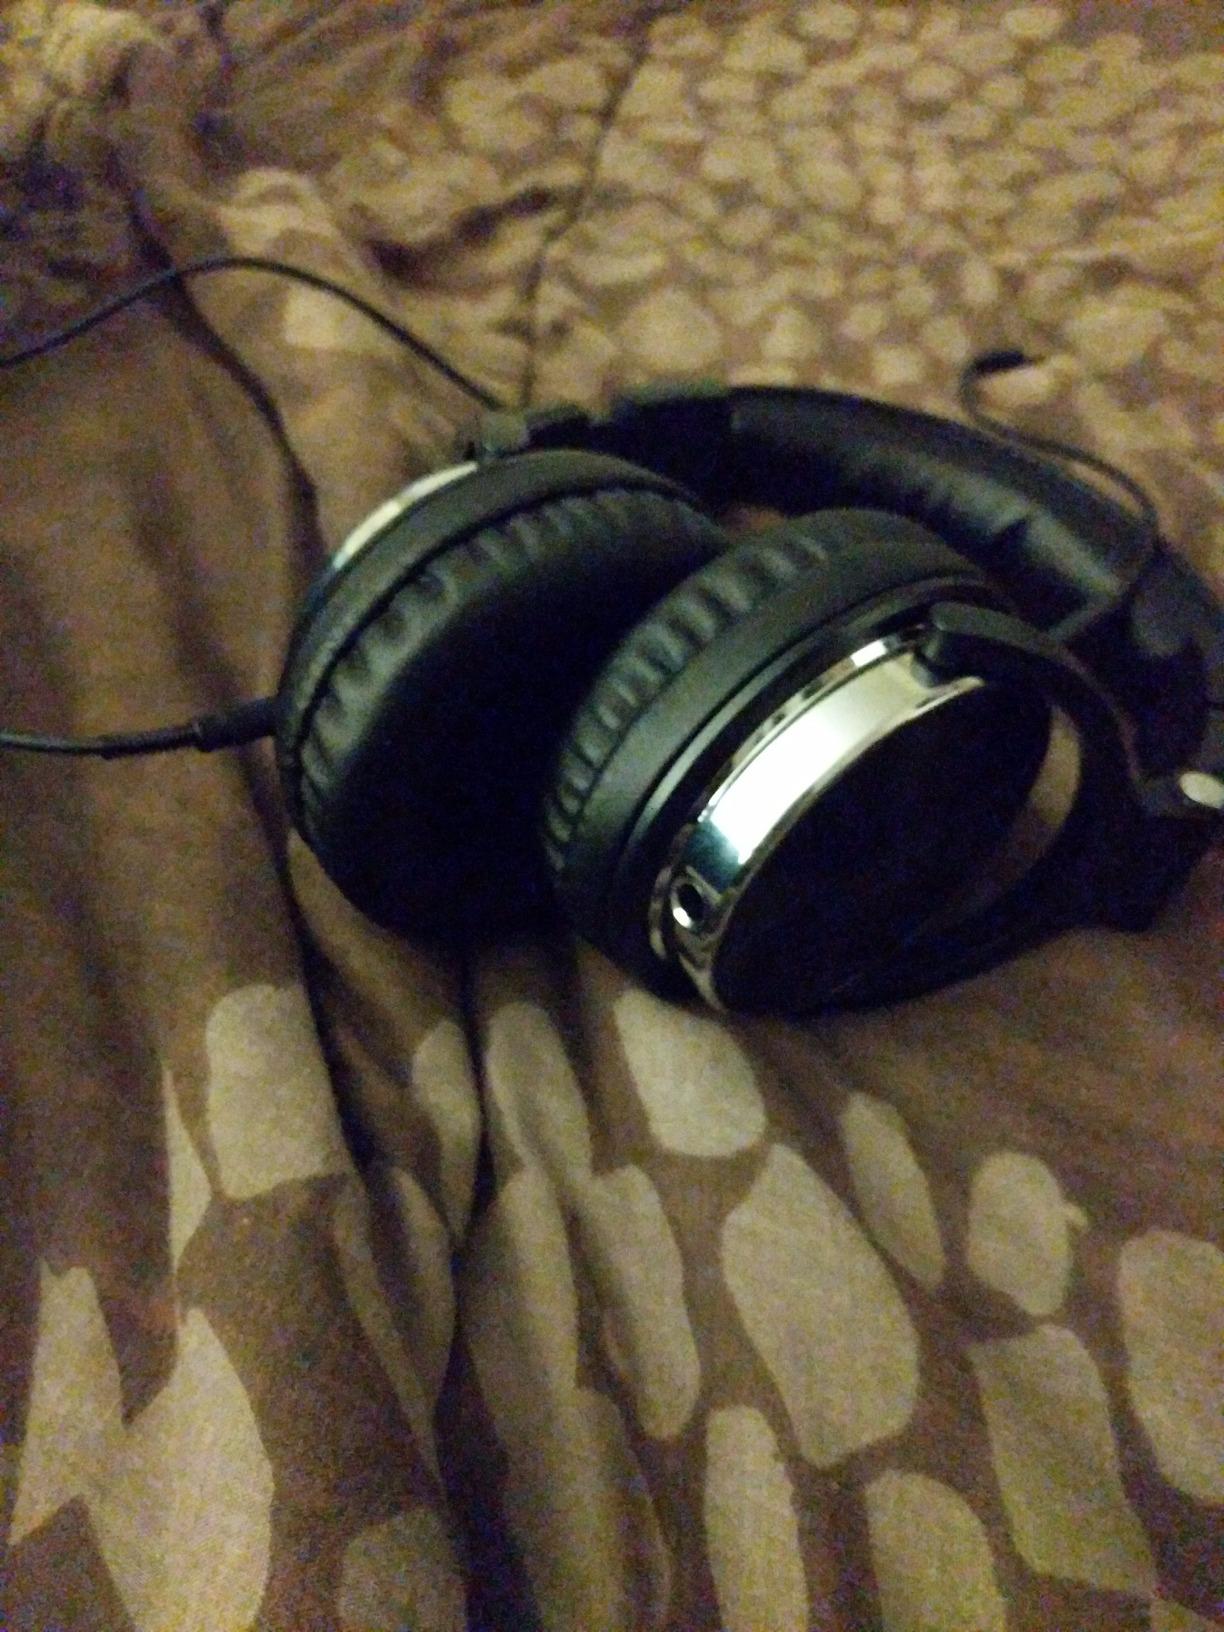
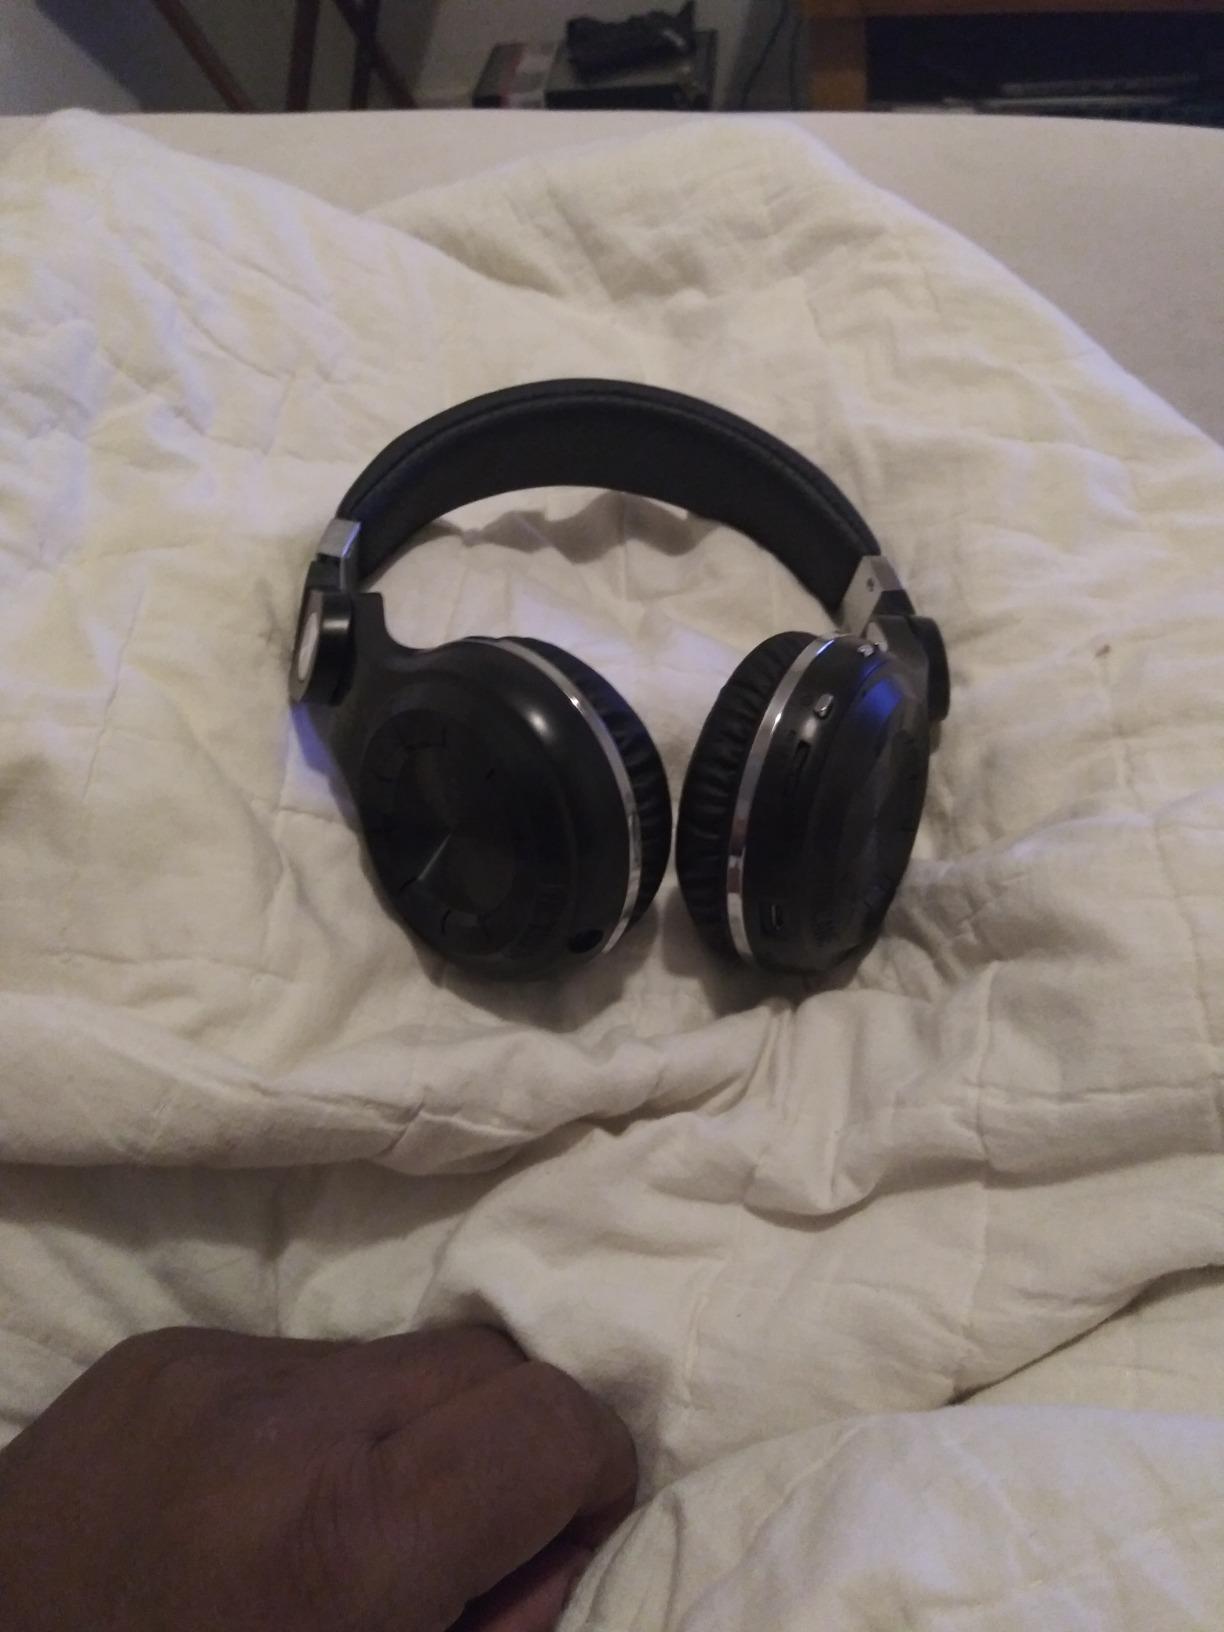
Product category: headphones
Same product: no